Santa Cruz Islands order of battle

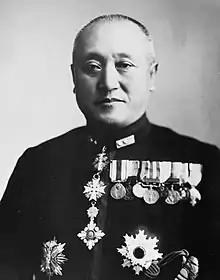
Vice Adm. Nobutake Kondo

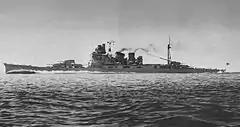
Heavy cruiser "Atago" underway

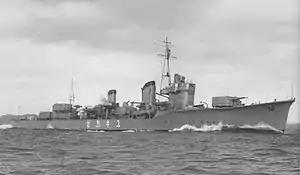
Kagerō-class destroyer

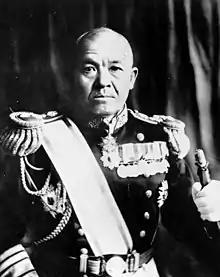
Vice Adm. Chuichi Nagumo

Vice Admiral Nobutake Kondo in heavy cruiser "Atago"